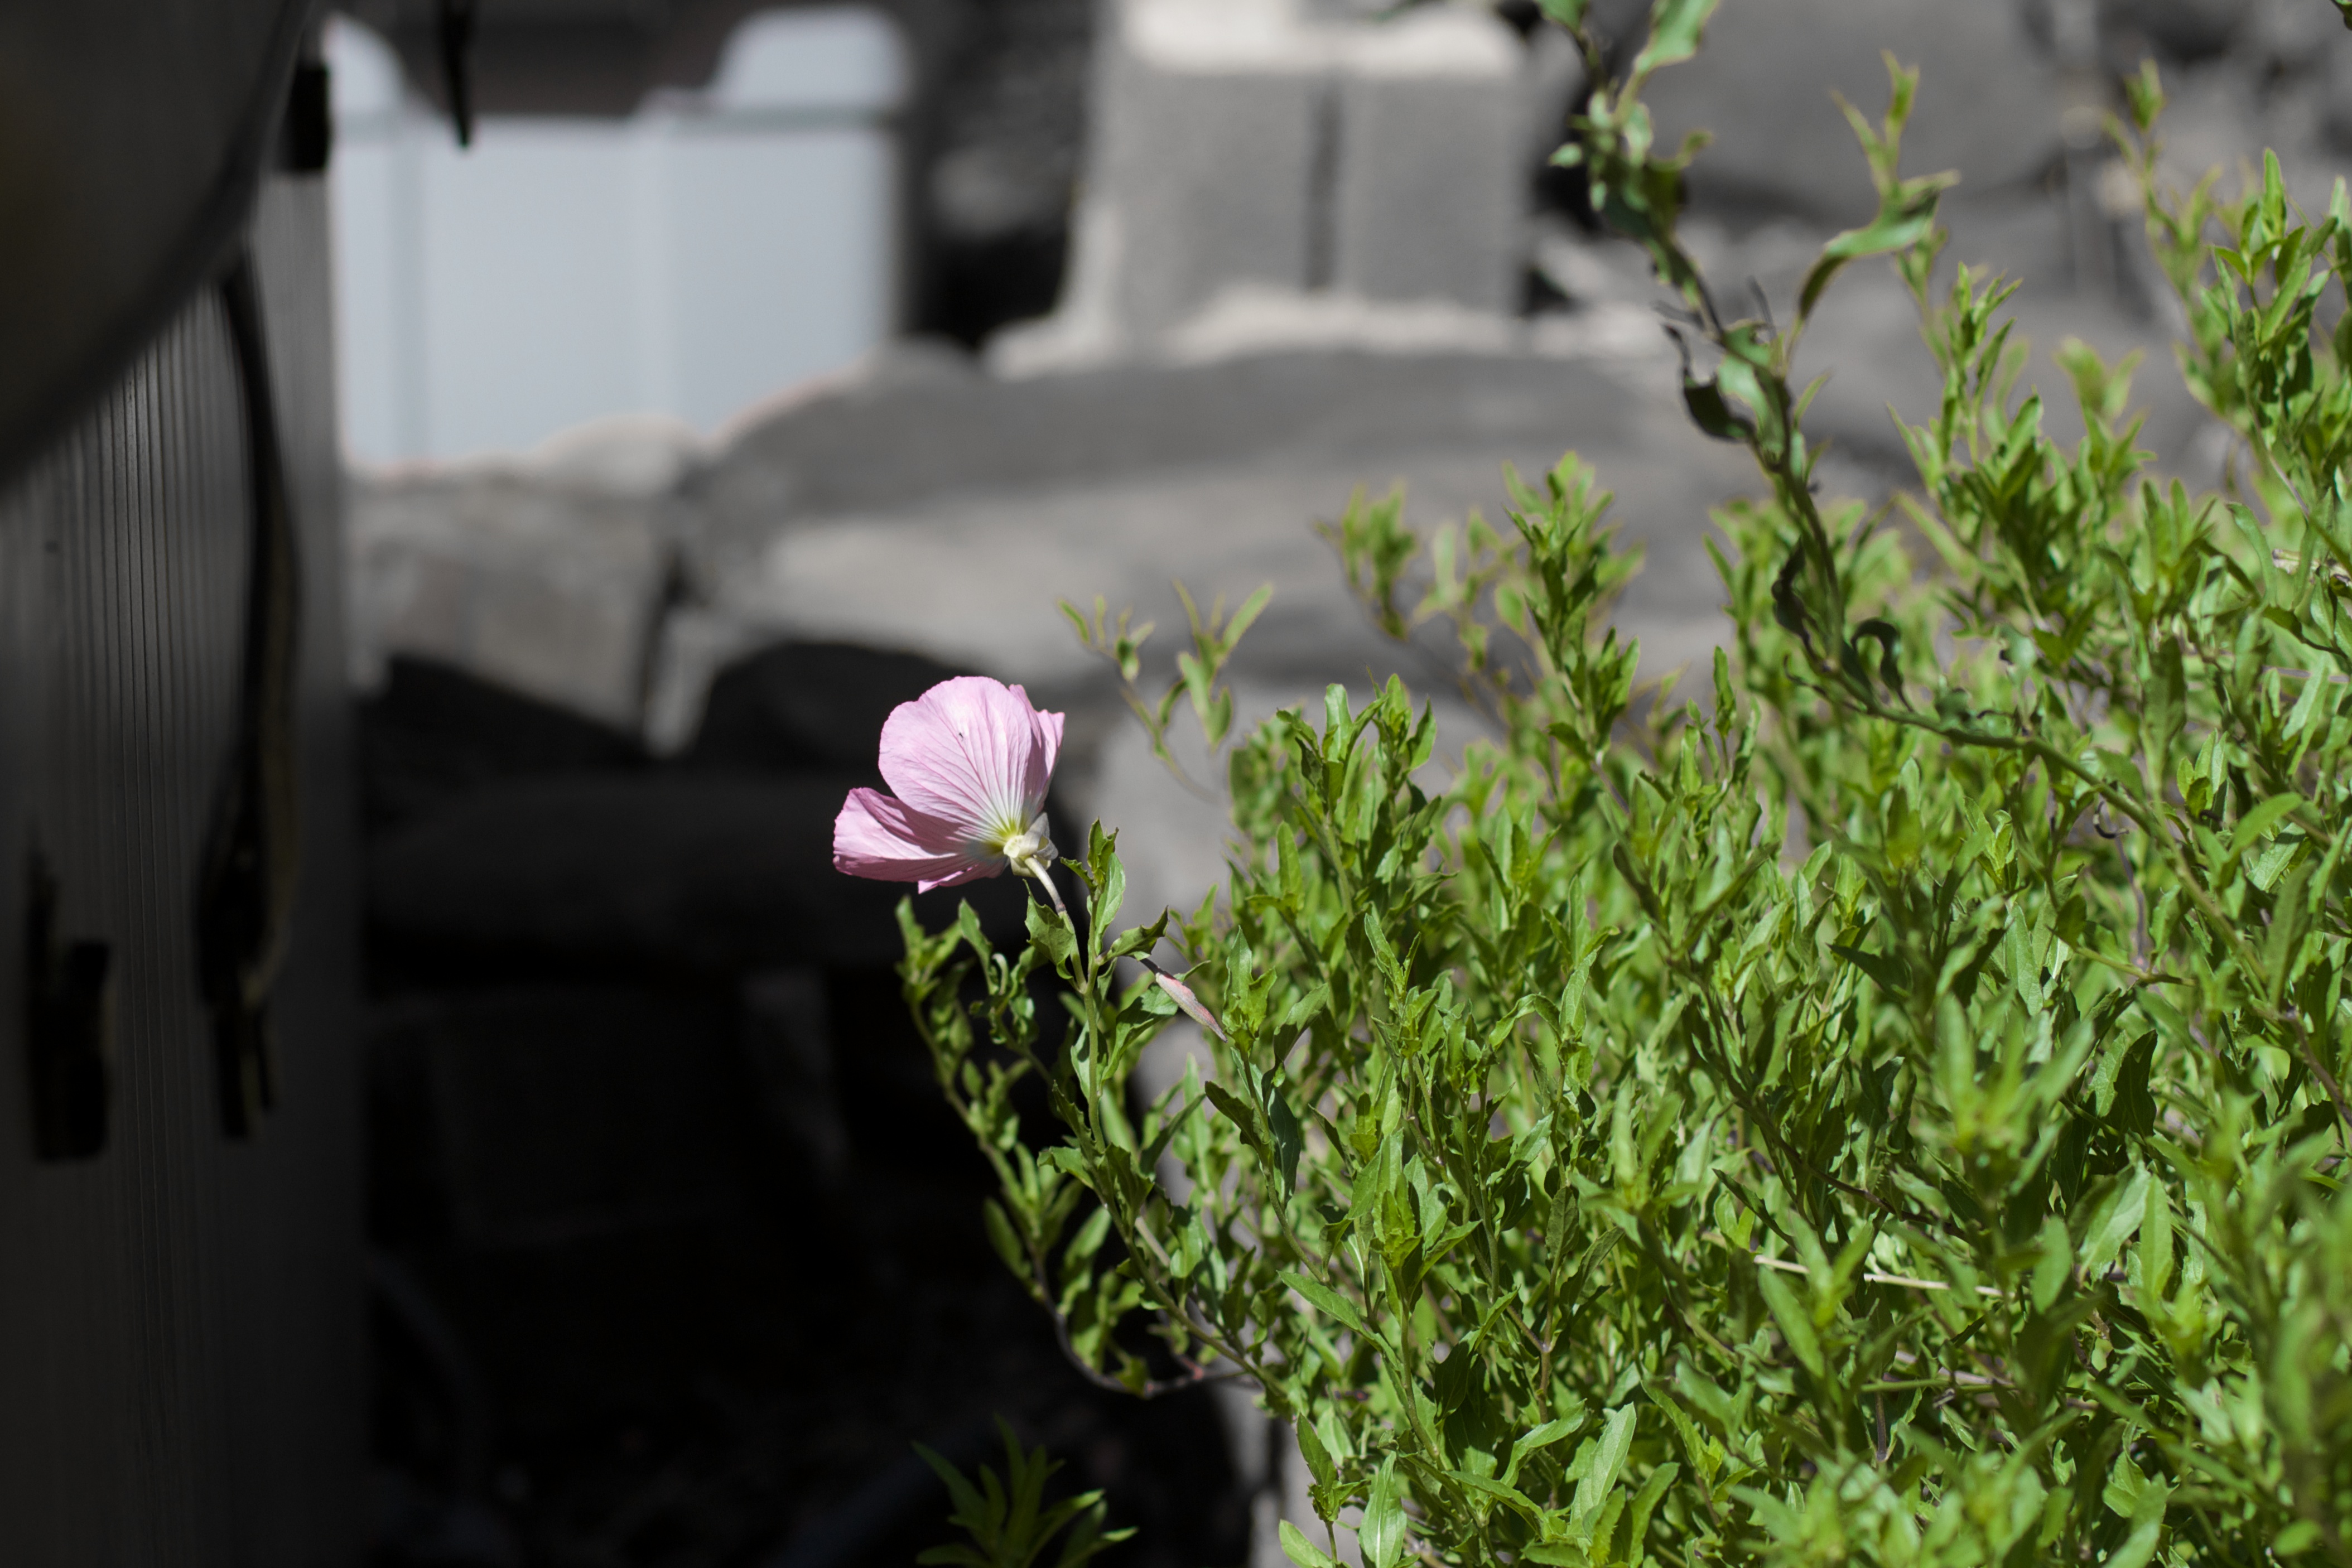
grass, plant, lawn, leaf, flower, green, botany, flora, macro photography, flowering plant, land plant